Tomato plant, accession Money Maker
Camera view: horizontal (90 deg, fisheye); turntable rotation: 240 degrees
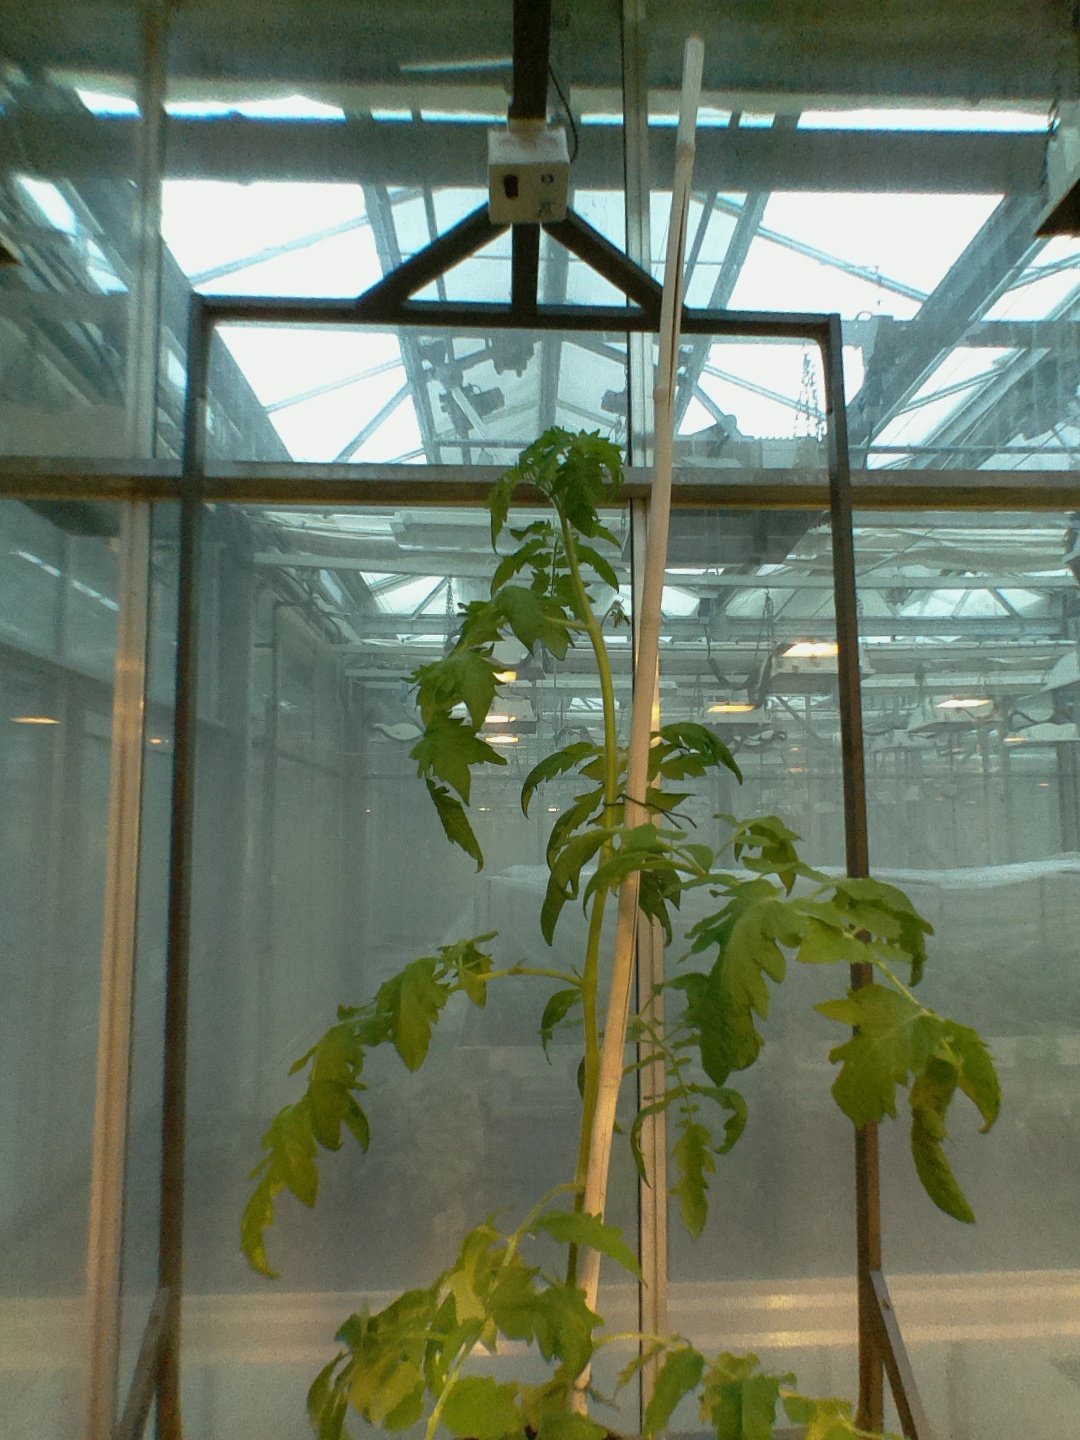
BBCH growth stage 61: 10%-20% of flowers open